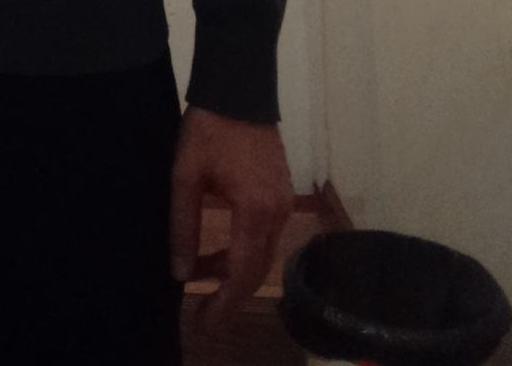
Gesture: no_gesture